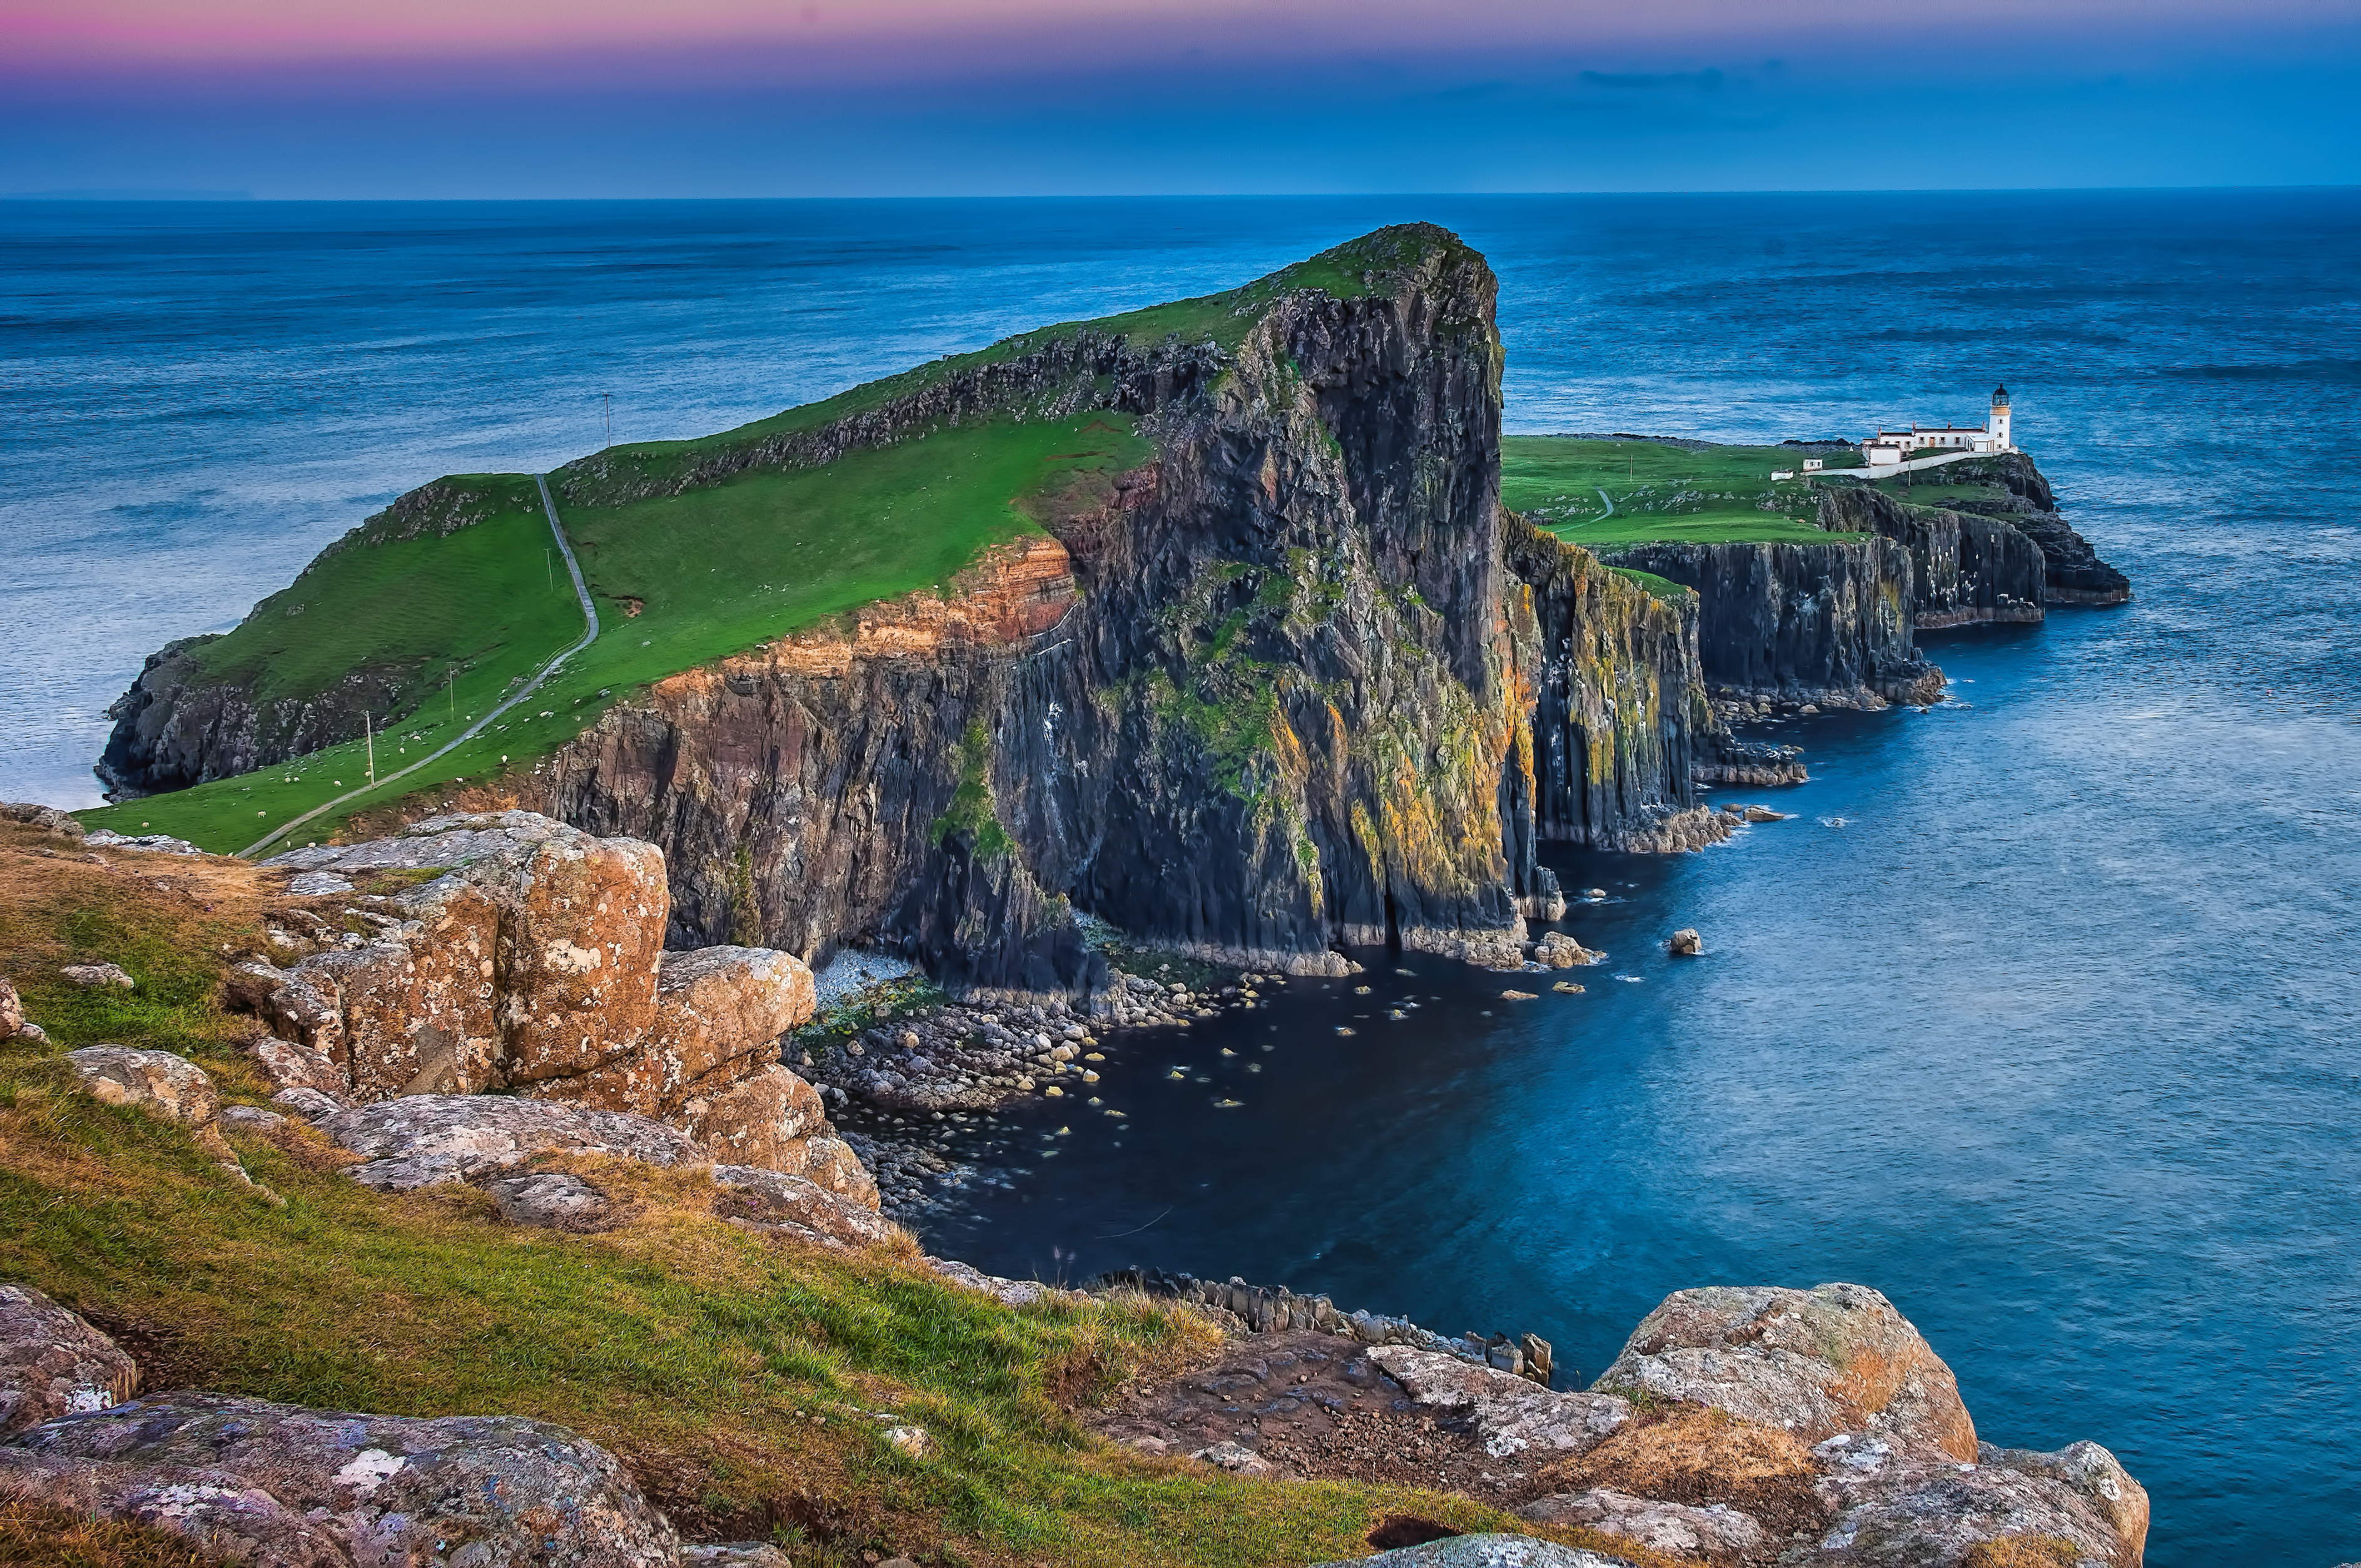
beach, landscape, sea, coast, water, rock, ocean, lighthouse, shore, wave, cliff, cove, tower, bay, fjord, stack, terrain, body of water, headland, autofocus, skye, cape, neistpoint, duirinish, waterstein, islet, landform, geographical feature